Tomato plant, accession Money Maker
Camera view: horizontal (90 deg, fisheye); turntable rotation: 210 degrees
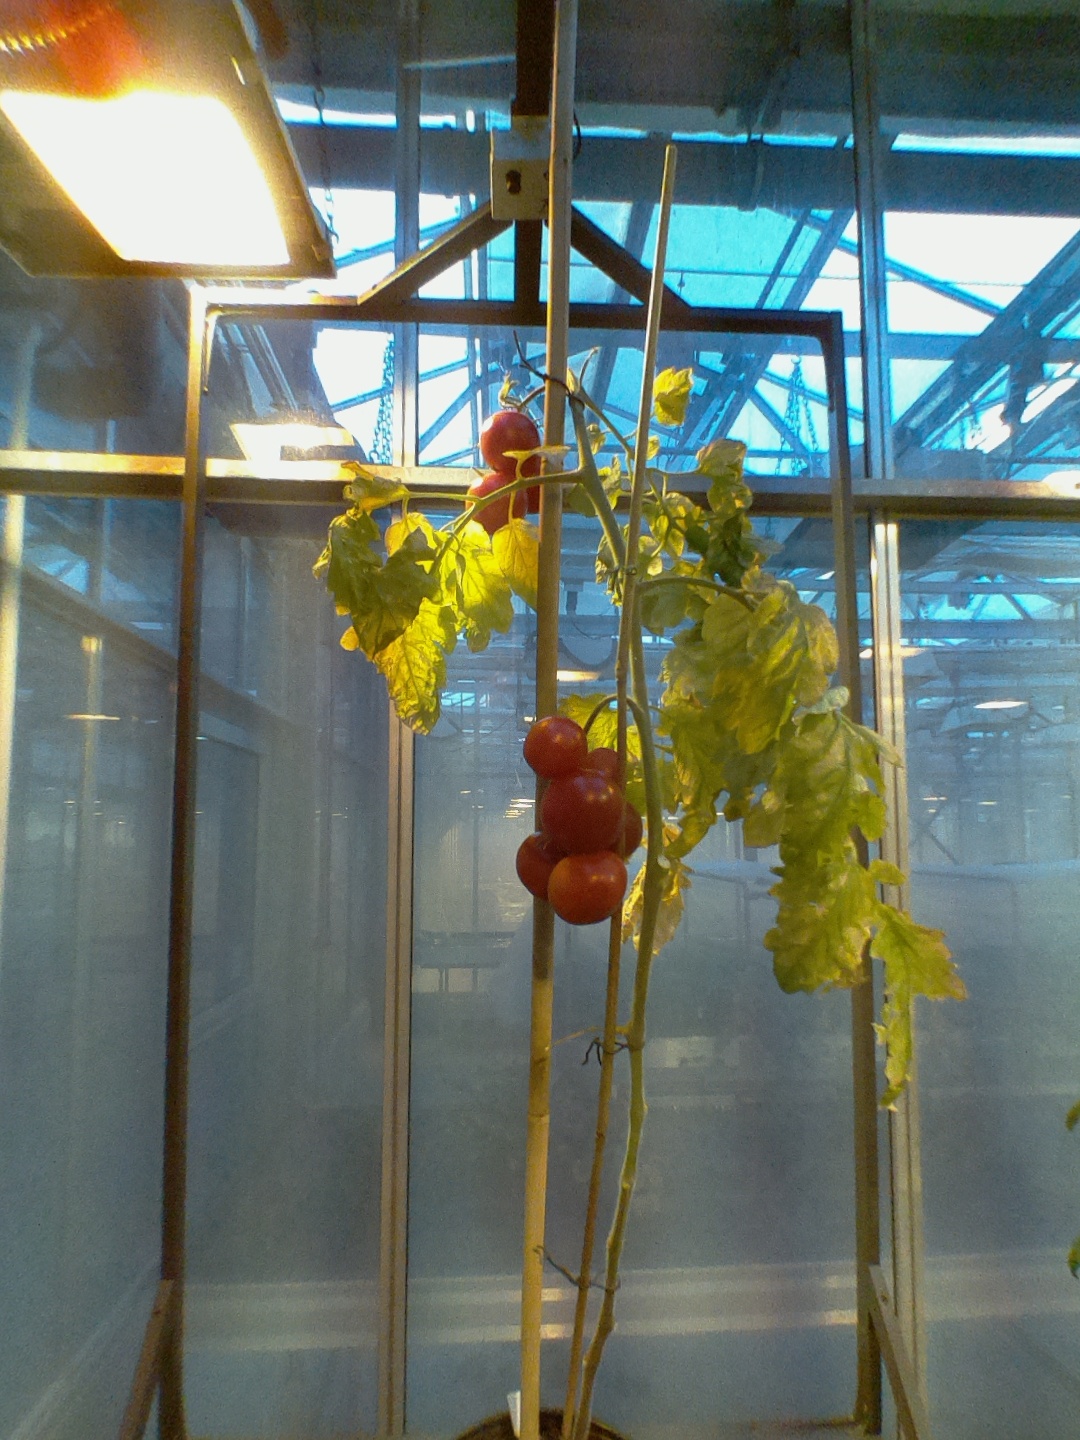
BBCH growth stage 89: 90%-100% of fruits show typical fully ripe color